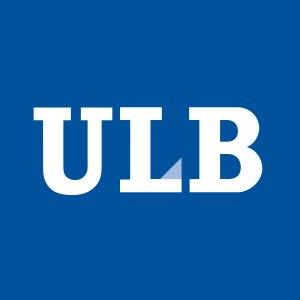
Augustin ou Le Maître est là est un roman-fleuve français de Joseph Malègue publié en 1933. Il raconte la vie d'Augustin Méridier, né à la fin des années 1880. Au cours de sa brève existence, cet esprit supérieur rencontre toutes les formes d'amour, complexes et extrêmes, et leurs chagrins.